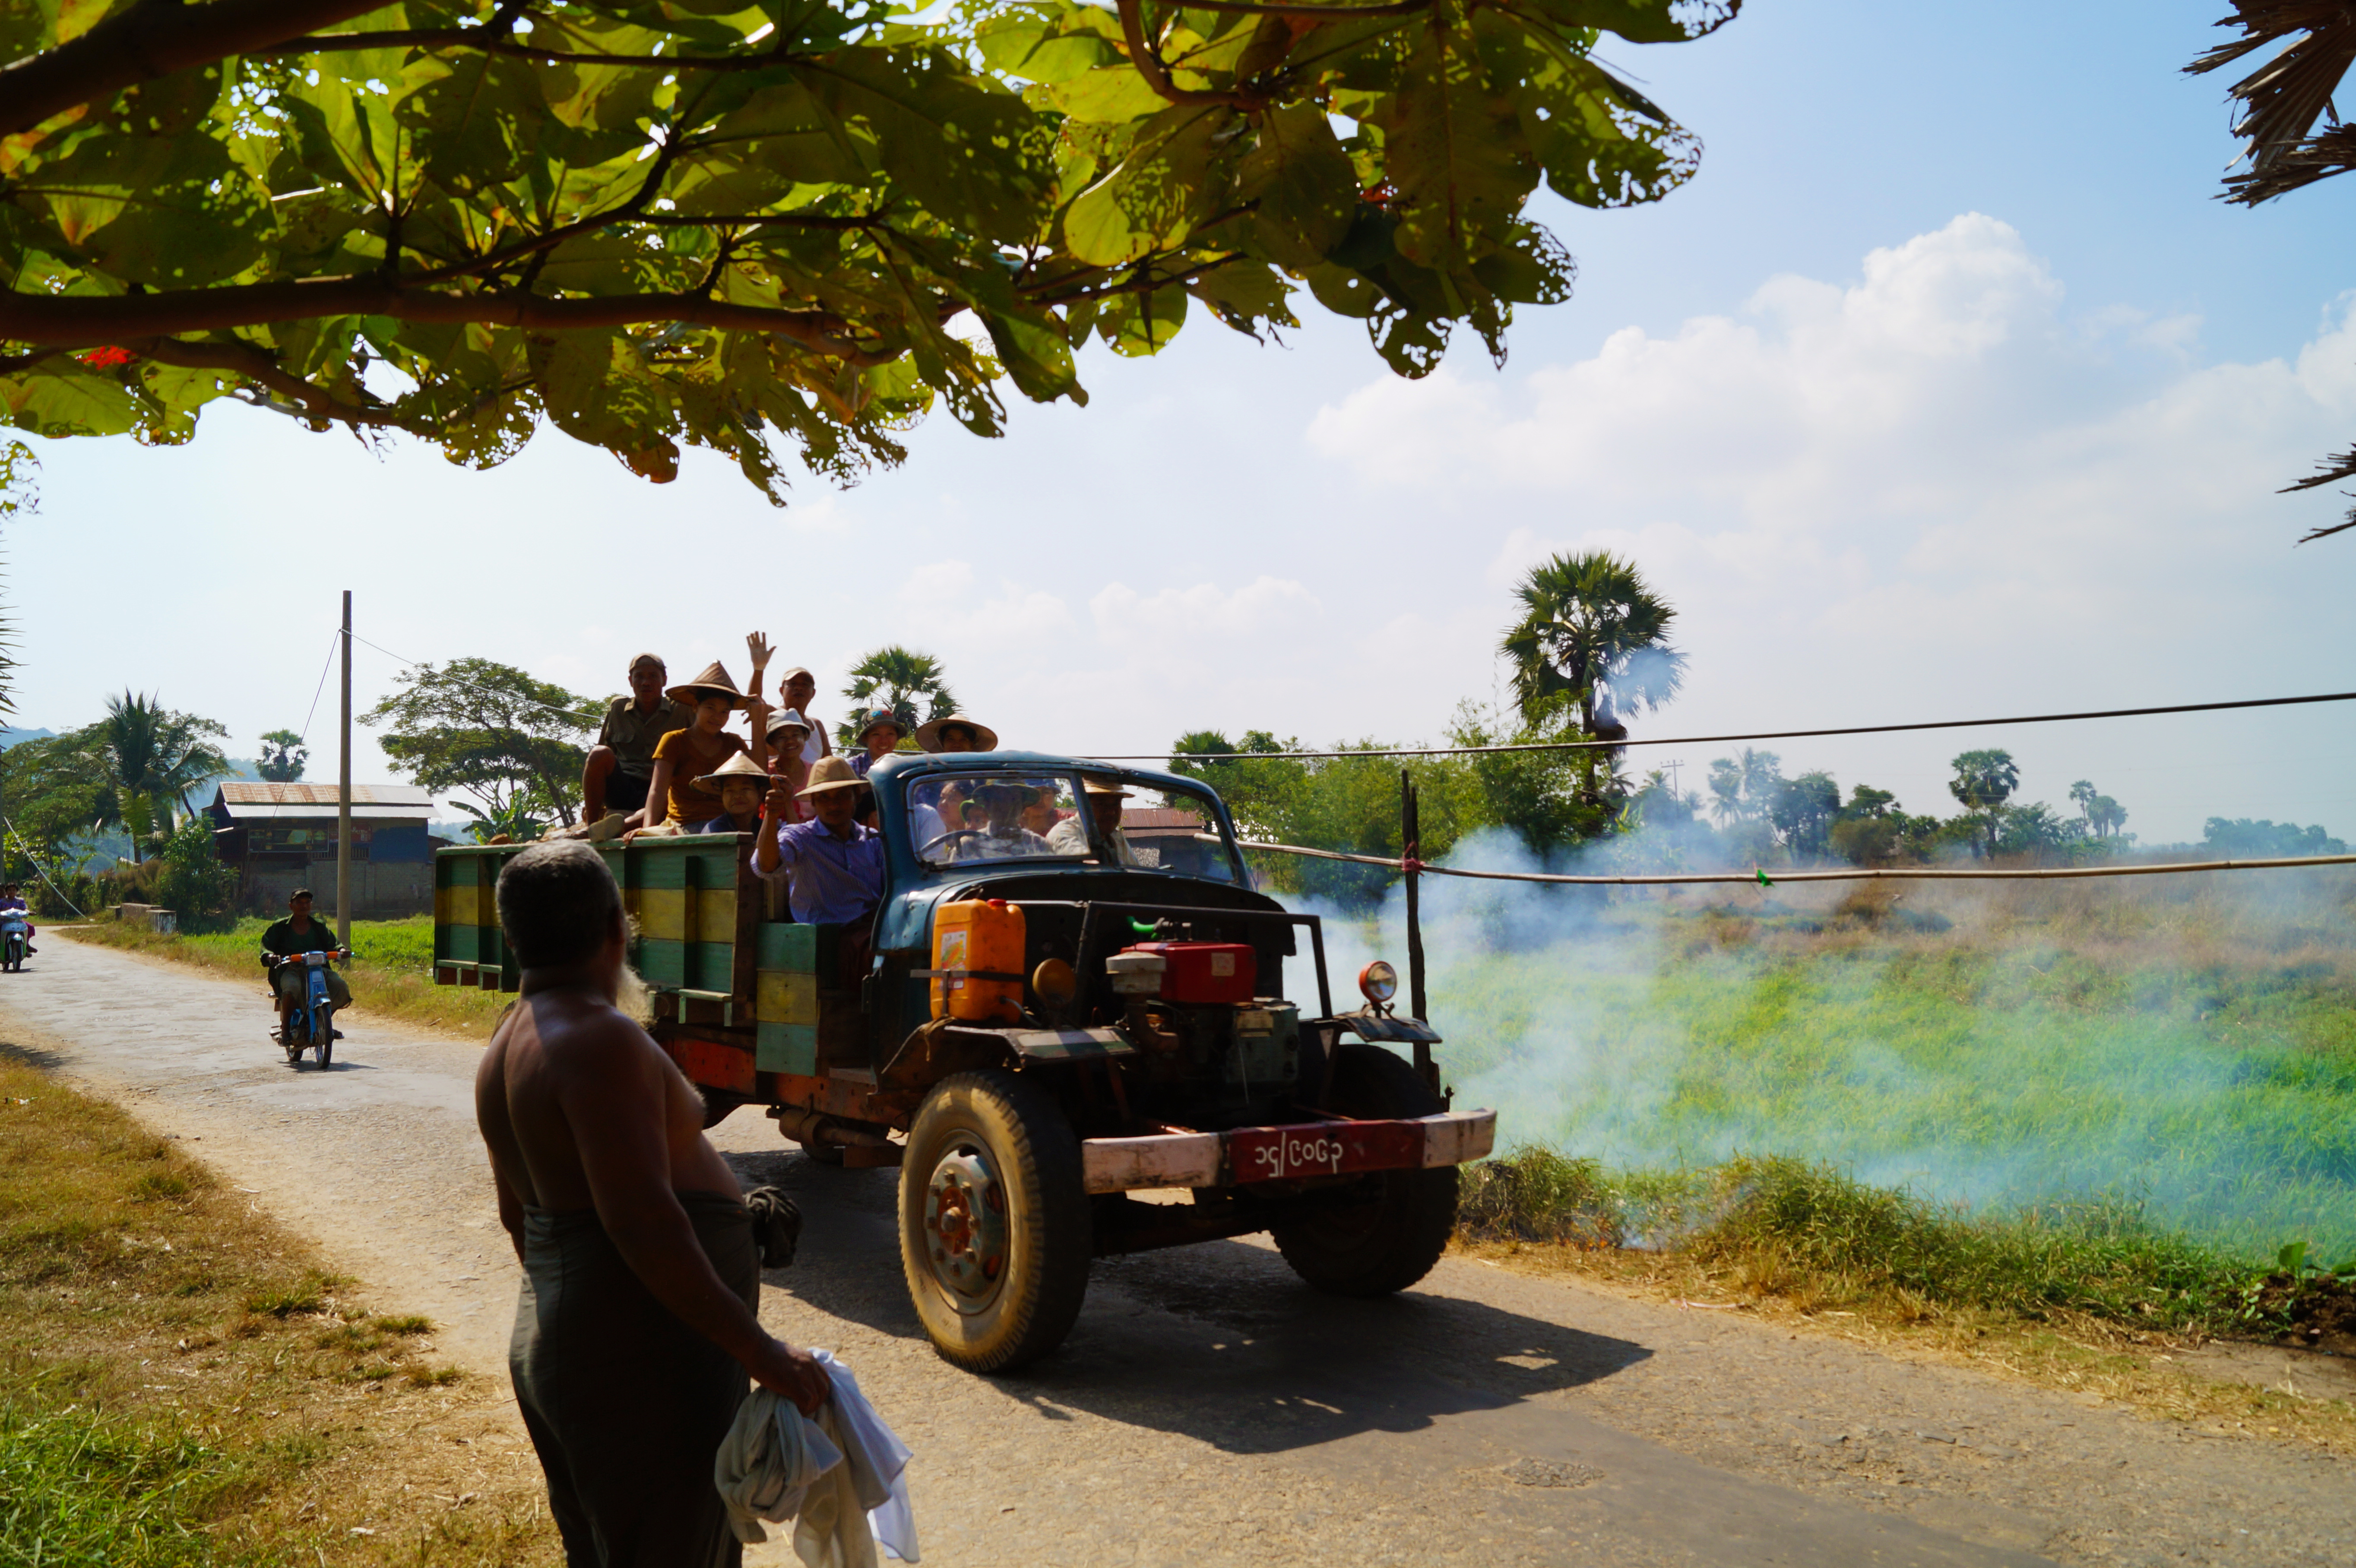
tree, people, car, smoke, truck, vehicle, island, friendly, myanmar, sonystreetphotographer, burma, ogre, off roading